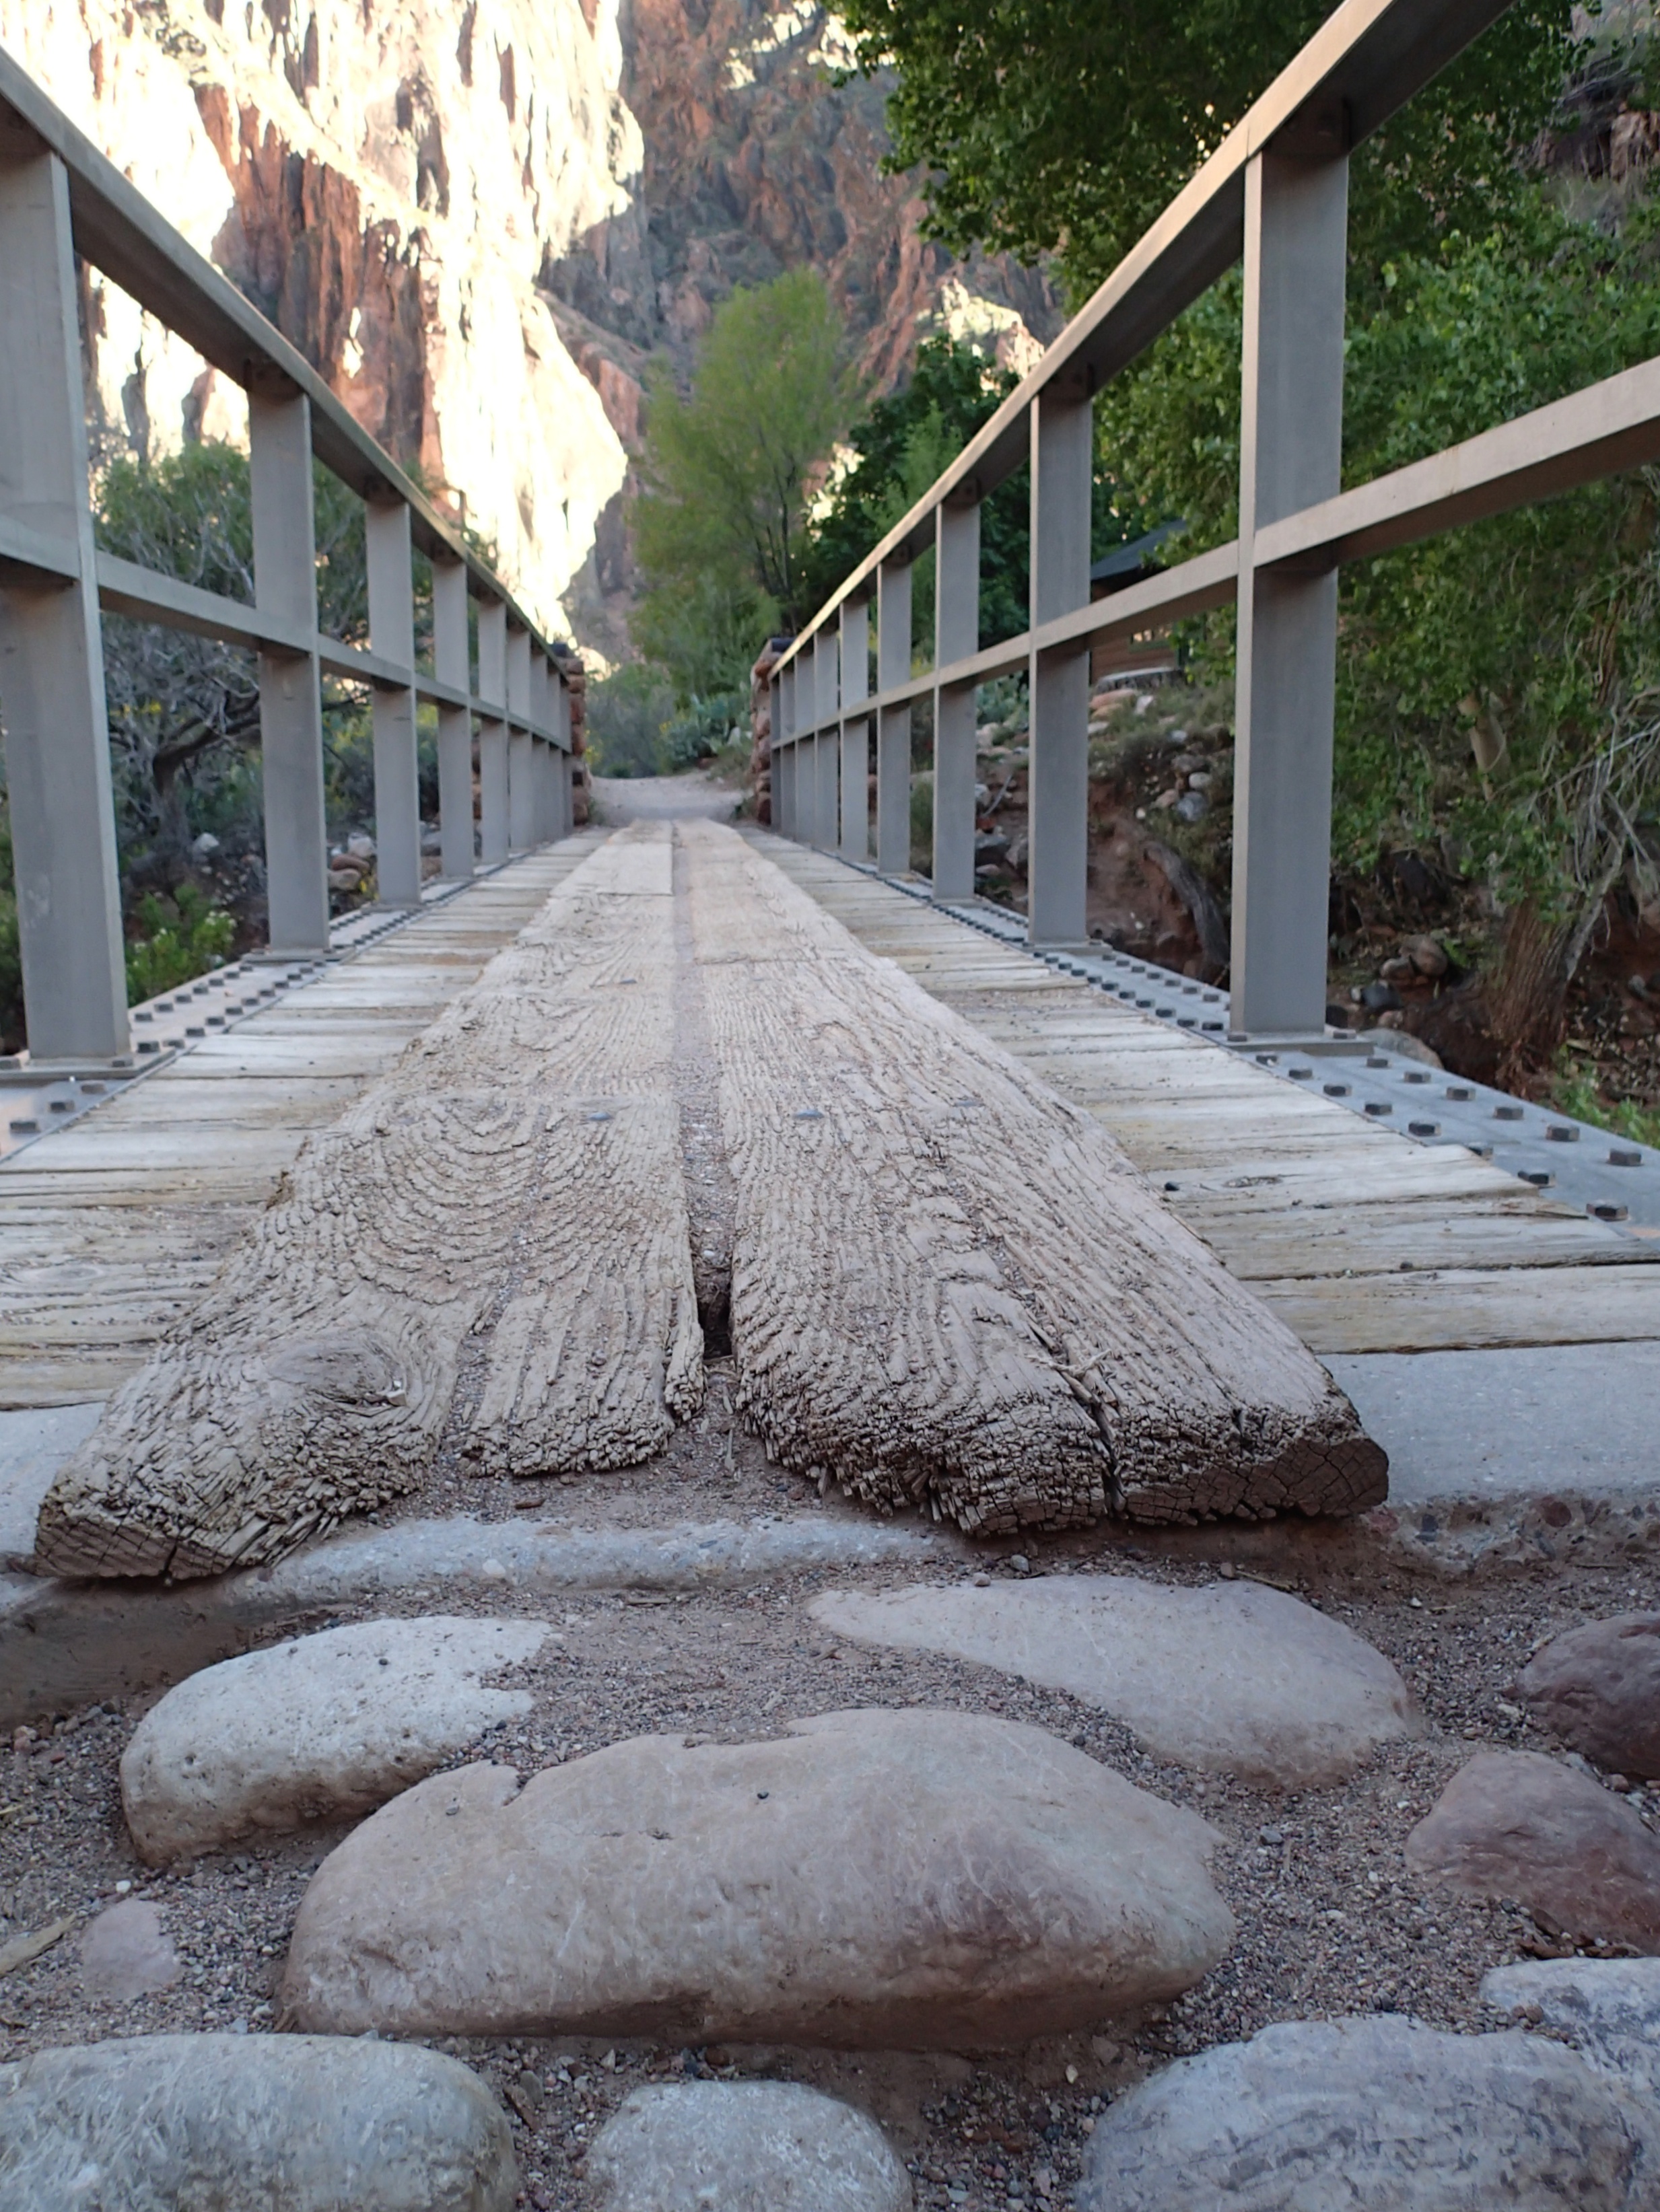
wall, walkway, grandcanyon